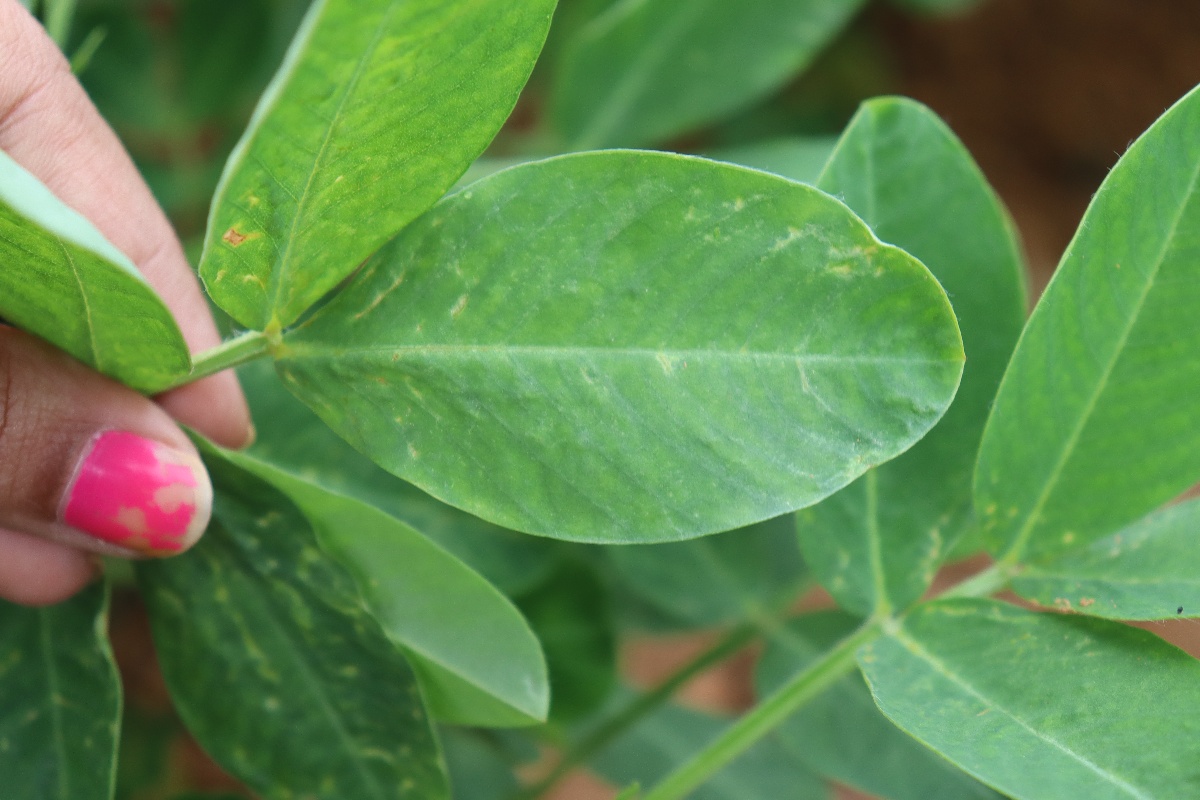
Label: healthy leaf